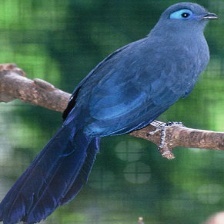
Species: BLUE COAU
Scientific name: COUA CAERULEA